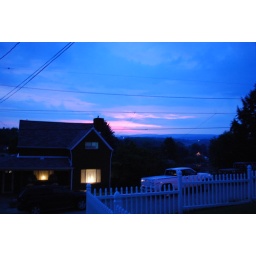
red sky in the morn, sailors be warned.